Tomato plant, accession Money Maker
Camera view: vertical (180 deg); turntable rotation: 90 degrees
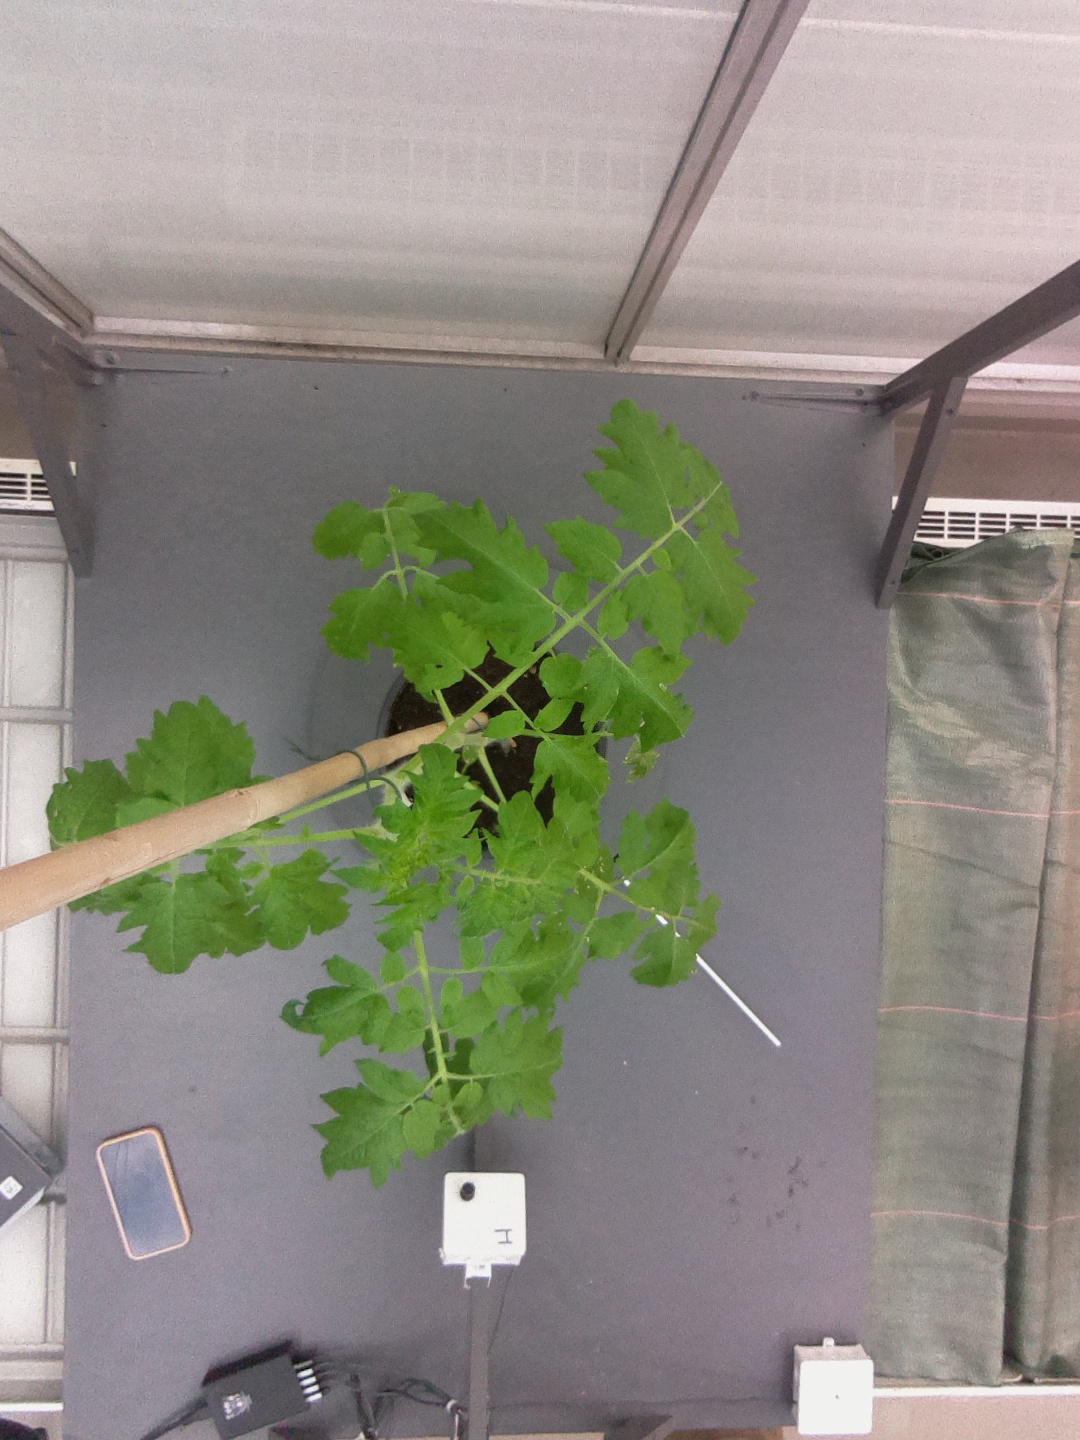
BBCH growth stage 53: 3 inflorescences visible